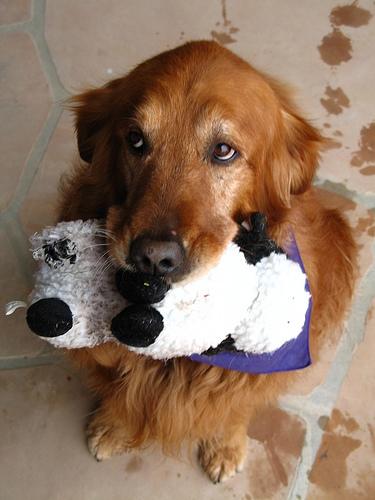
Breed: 5355-n000126-golden_retriever